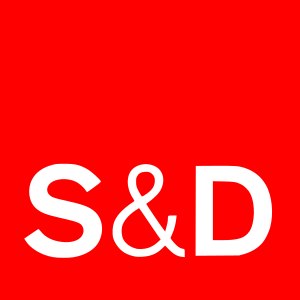
Gruppen for Det Progressive Forbund af Socialdemokrater i Europa-Parlamentet
Gruppens logo
Gruppen for Det Progressive Forbund af Socialdemokrater i Europa-Parlamentet er en socialdemokratisk politisk gruppe i Europa-Parlamentet, der omfatter De Europæiske Socialdemokrater og det italienske midterparti Partito Democratico. Gruppen blev dannet i sin nuværende form den 23. juni 2009 og blev med sine 184 medlemmer parlamentets næststørste gruppe ved Europa-Parlamentsvalget samme år. Gruppens formand er Martin Schulz fra Tyskland.